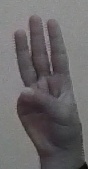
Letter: thaa